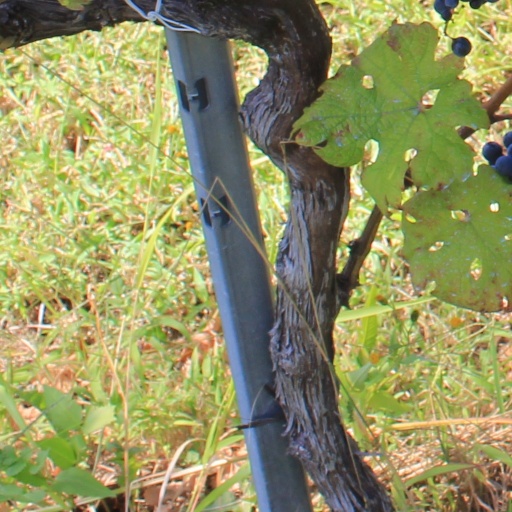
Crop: grape